Mollusc shell

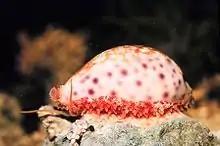
The marine gastropod "Cypraea chinensis", the Chinese cowry, showing partially extended mantle

In some marine genera, during the course of normal growth the animal undergoes periodic resting stages where the shell does not increase in overall size, but a greatly thickened and strengthened lip is produced instead. When these structures are formed repeatedly with normal growth between the stages, evidence of this pattern of growth is visible on the outside of the shell, and these unusual thickened vertical areas are called "varices", singular "varix". Varices are typical in some marine gastropod families, including the Bursidae, Muricidae, and Ranellidae.